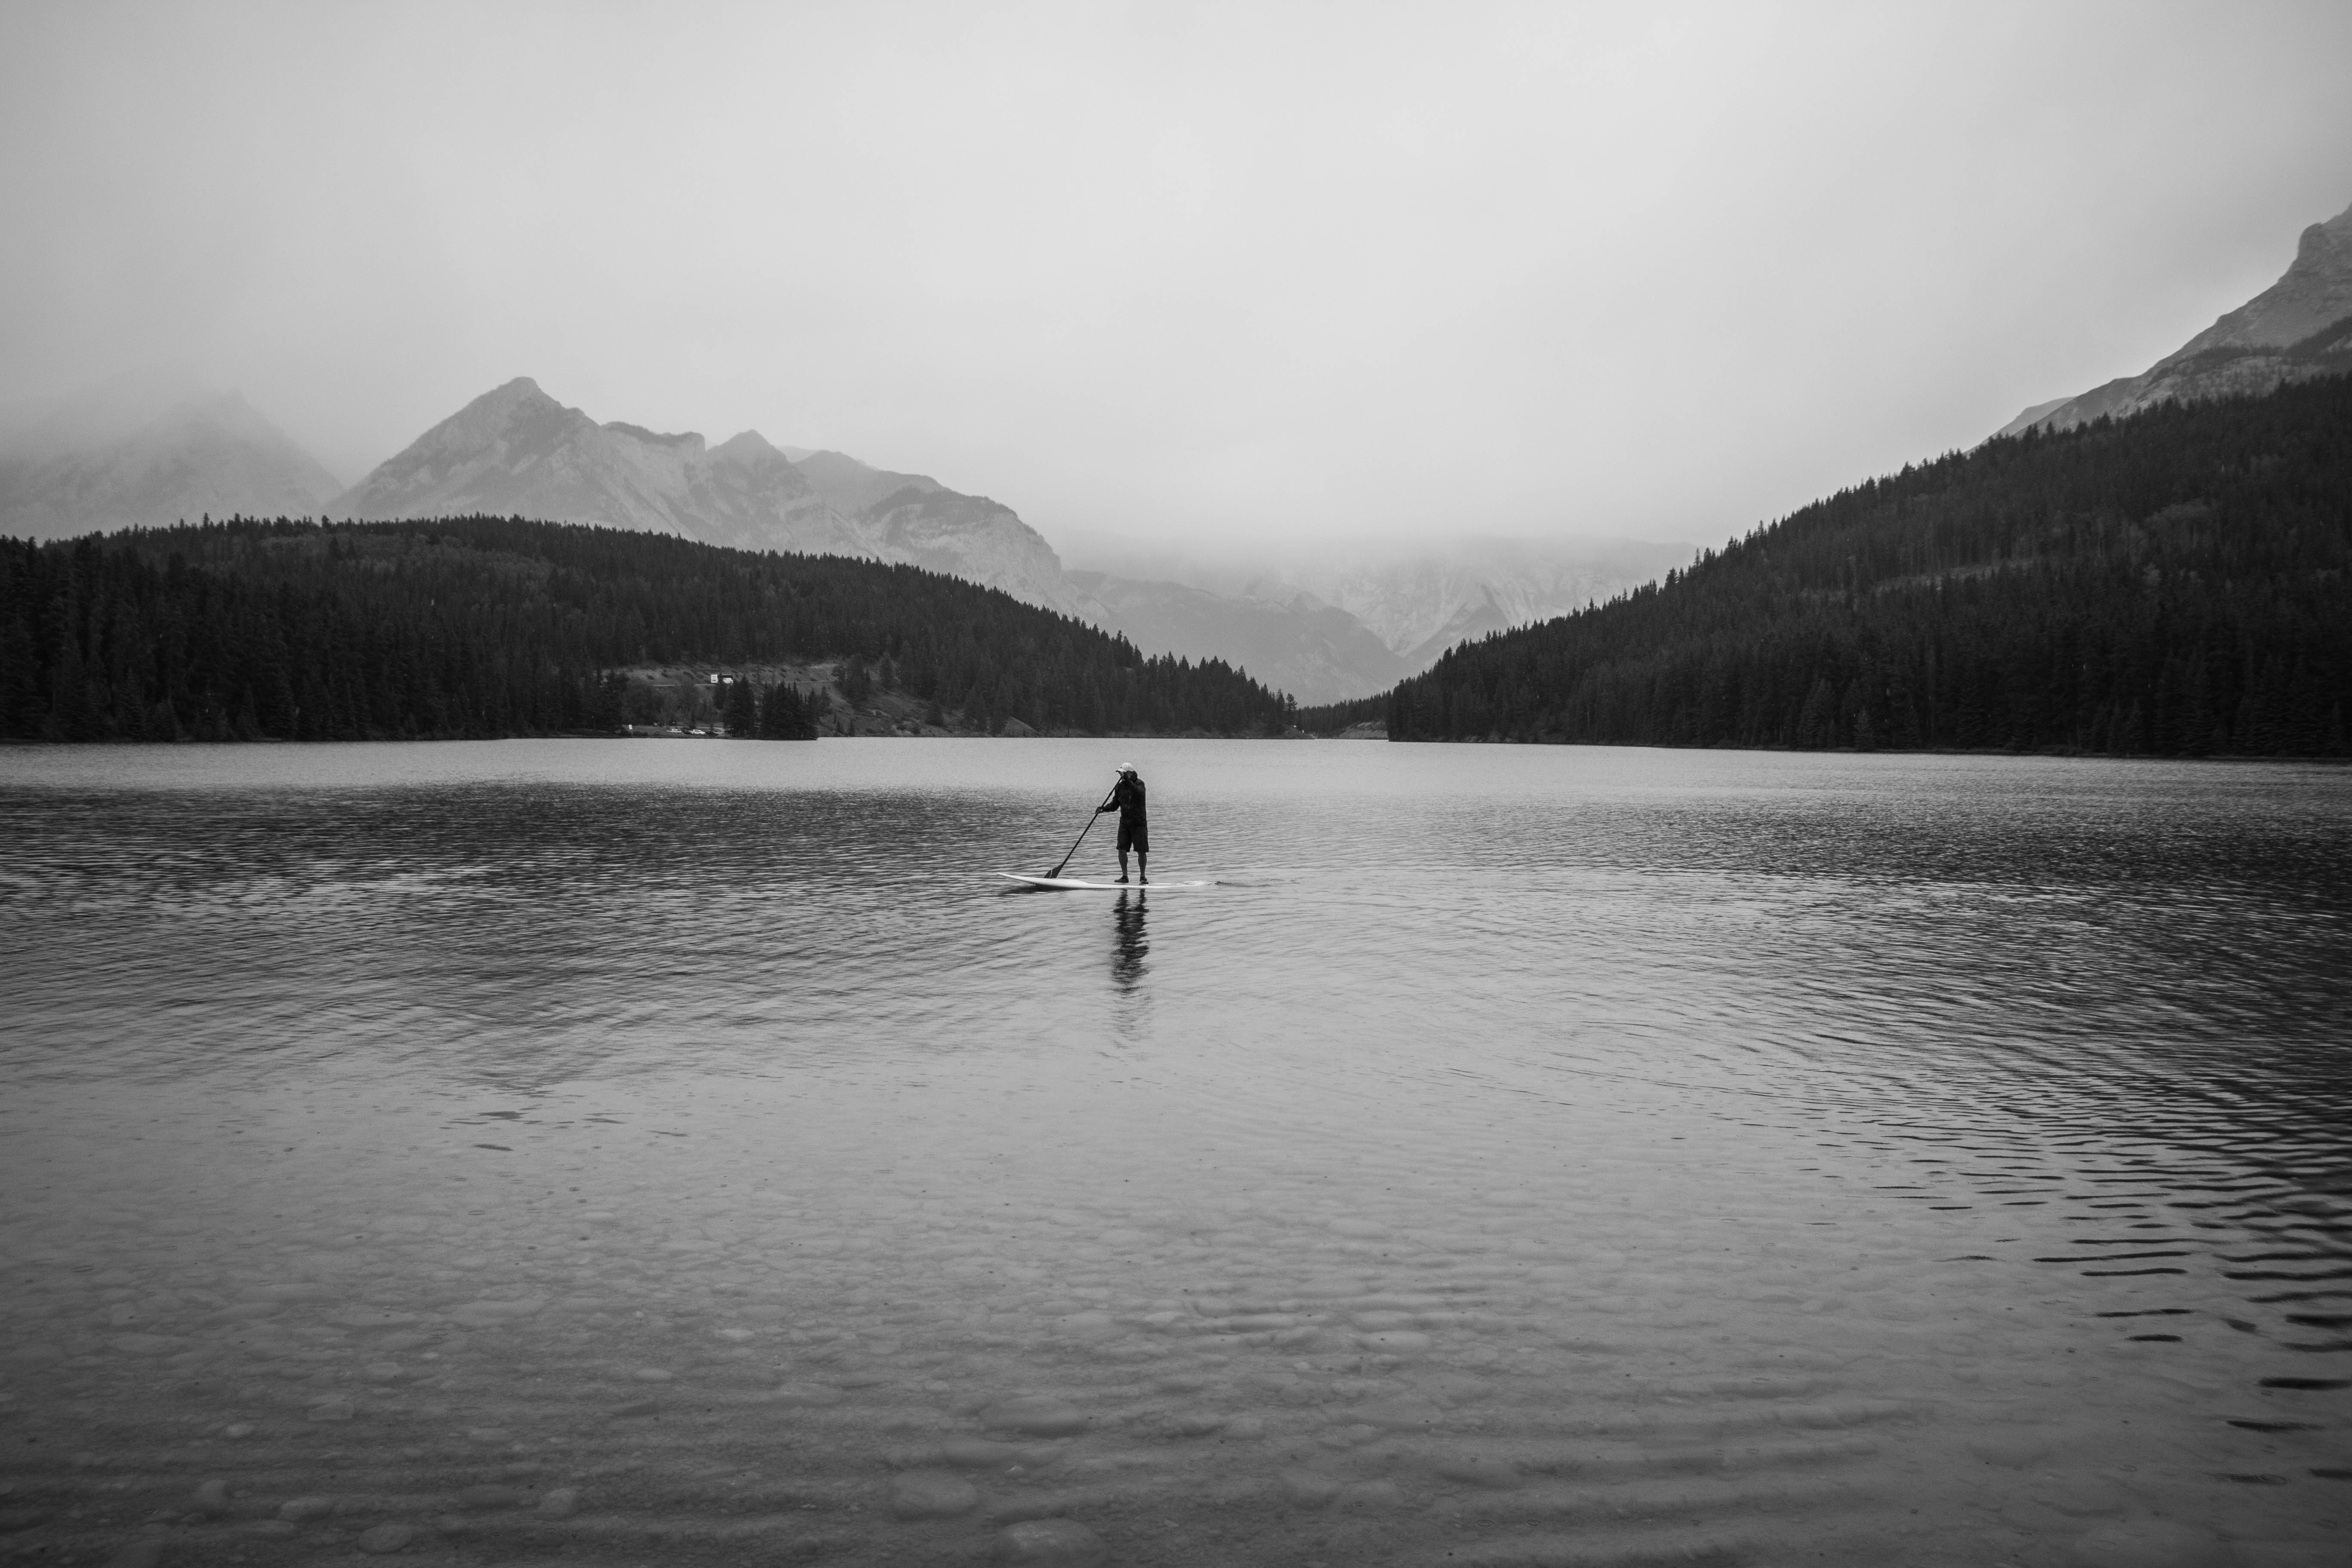
water, nature, mountain, black and white, mist, lake, river, reflection, reservoir, monochrome, body of water, loch, monochrome photography, atmospheric phenomenon